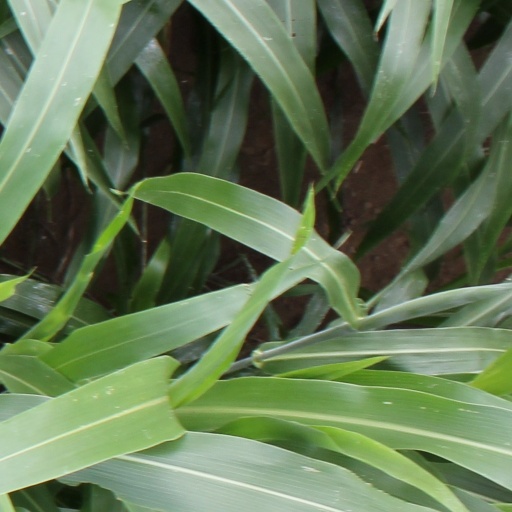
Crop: sorghum